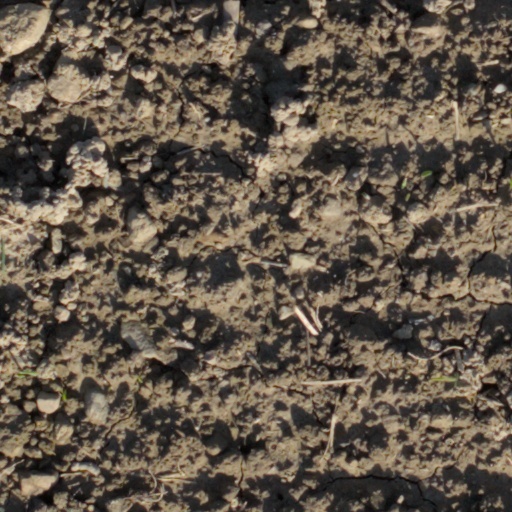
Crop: wheat